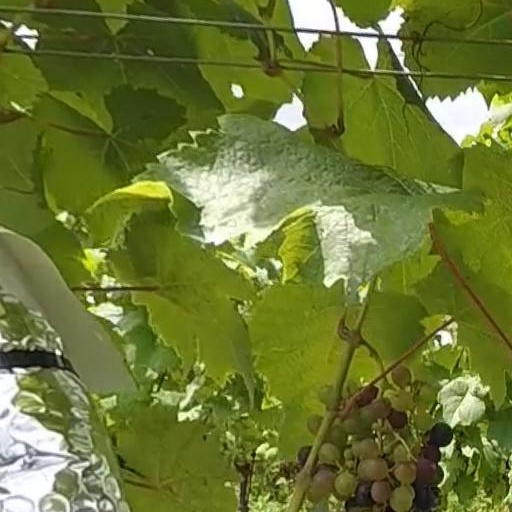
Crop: grape